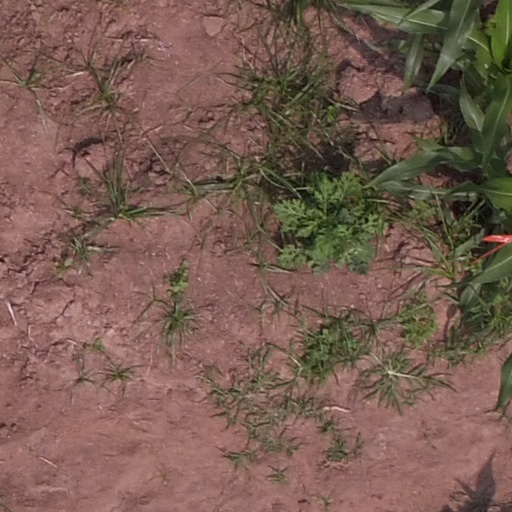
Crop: maize; corn